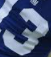
Number: 3